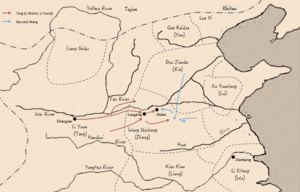
La bataille de Hulao, qui a lieu le 28 mai 621, est une victoire décisive pour le prince Li Shimin de la toute nouvelle dynastie Tang, lui permettant d'éliminer deux seigneurs de guerre rivaux, Dou Jiande et Wang Shichong. C'est la bataille majeure et finale au cours de la campagne Luoyang-Hulao entre Tang, Zheng et Xia.